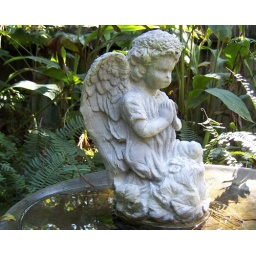
Angel and bird bath in the backyard.